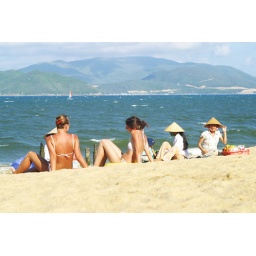
Two female tourists sitting on a beach with food sellers beside them in Vietnam